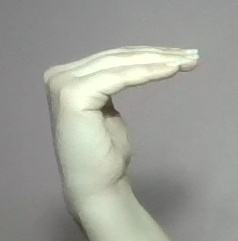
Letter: haa